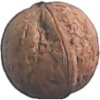
Label: walnut